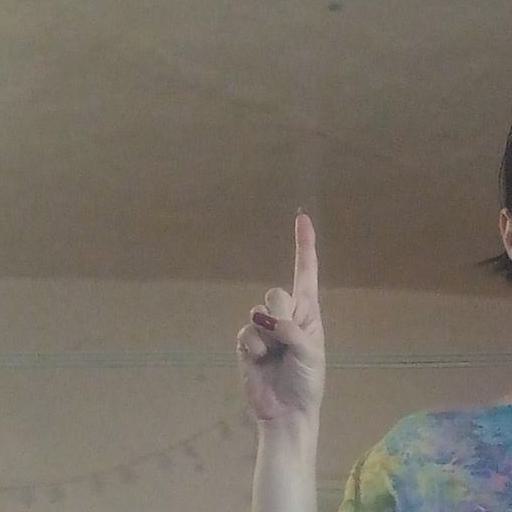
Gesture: one